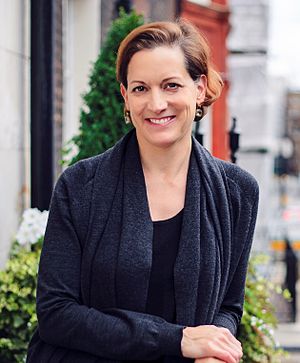
Anne Applebaum
Anne Elizabeth Applebaum er en amerikansk journalist og Pulitzerprisvindende forfatter, der har skrevet udførligt om kommunismen og udviklingen af civilsamfundet i Central- og Østeuropa. Hun har været redaktør på The Economist, og medlem af redaktionen på The Washington Post samt Slate Magazine. Hun er gift med Polens tidligere udenrigsminister Radosław Sikorski.